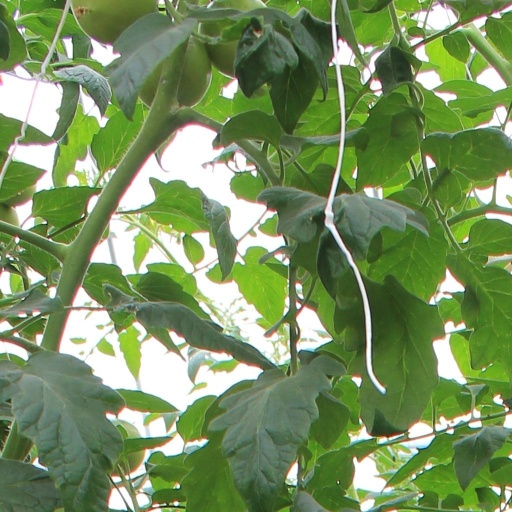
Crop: tomato